Thomas Heatherwick

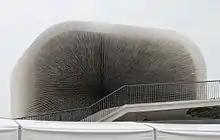
UK Pavilion at 2010 Expo, Shanghai

In 2007 Heatherwick Studio completed the East Beach Café at Littlehampton, West Sussex. The long, single-storey building with a rippled silhouette evoking a sea shell has an outer skin of steel which was allowed to rust before the resulting colours were fixed with an oil-based coating. The café won a RIBA National Award in 2008.